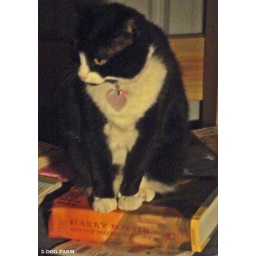
sitting in the catbird seat